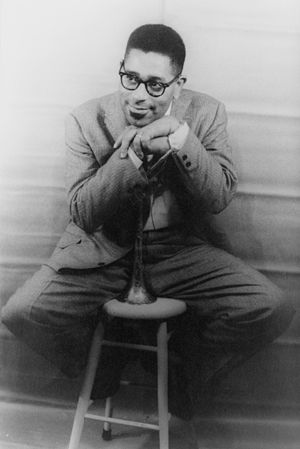
Dizzy Gillespie
"John Birks ""Dizzy"" Gillespie var en af de allerstørste jazztrompetister og sammen med Charlie Parker en af bebopmusikkens største stjerner. Udover trompetist var han også komponist, sanger og orkesterleder.